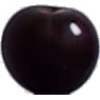
Label: cherry_wax_black